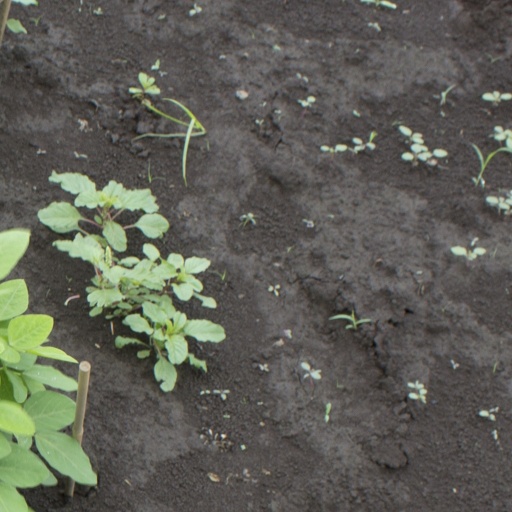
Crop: soybean